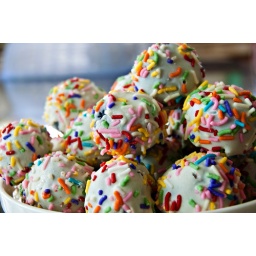
Dark chocolate cake balls in white chocolate and candy sprinkles.